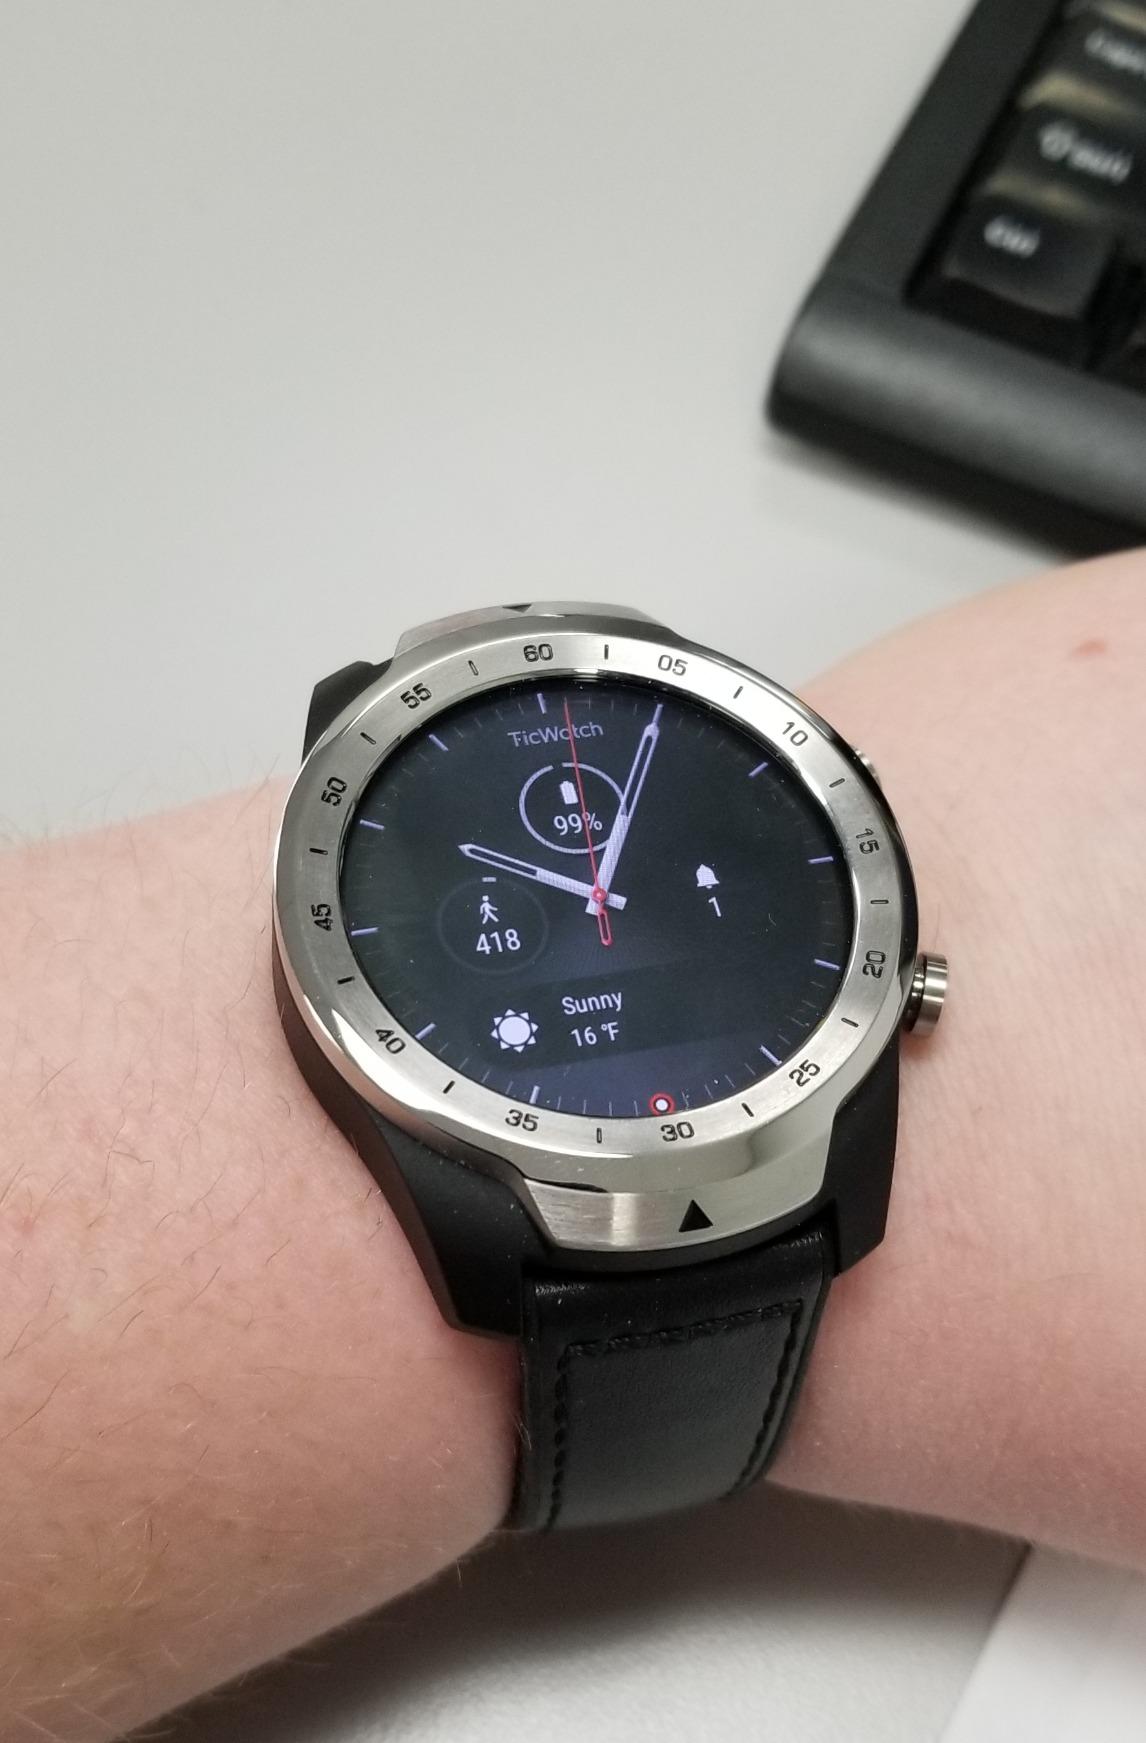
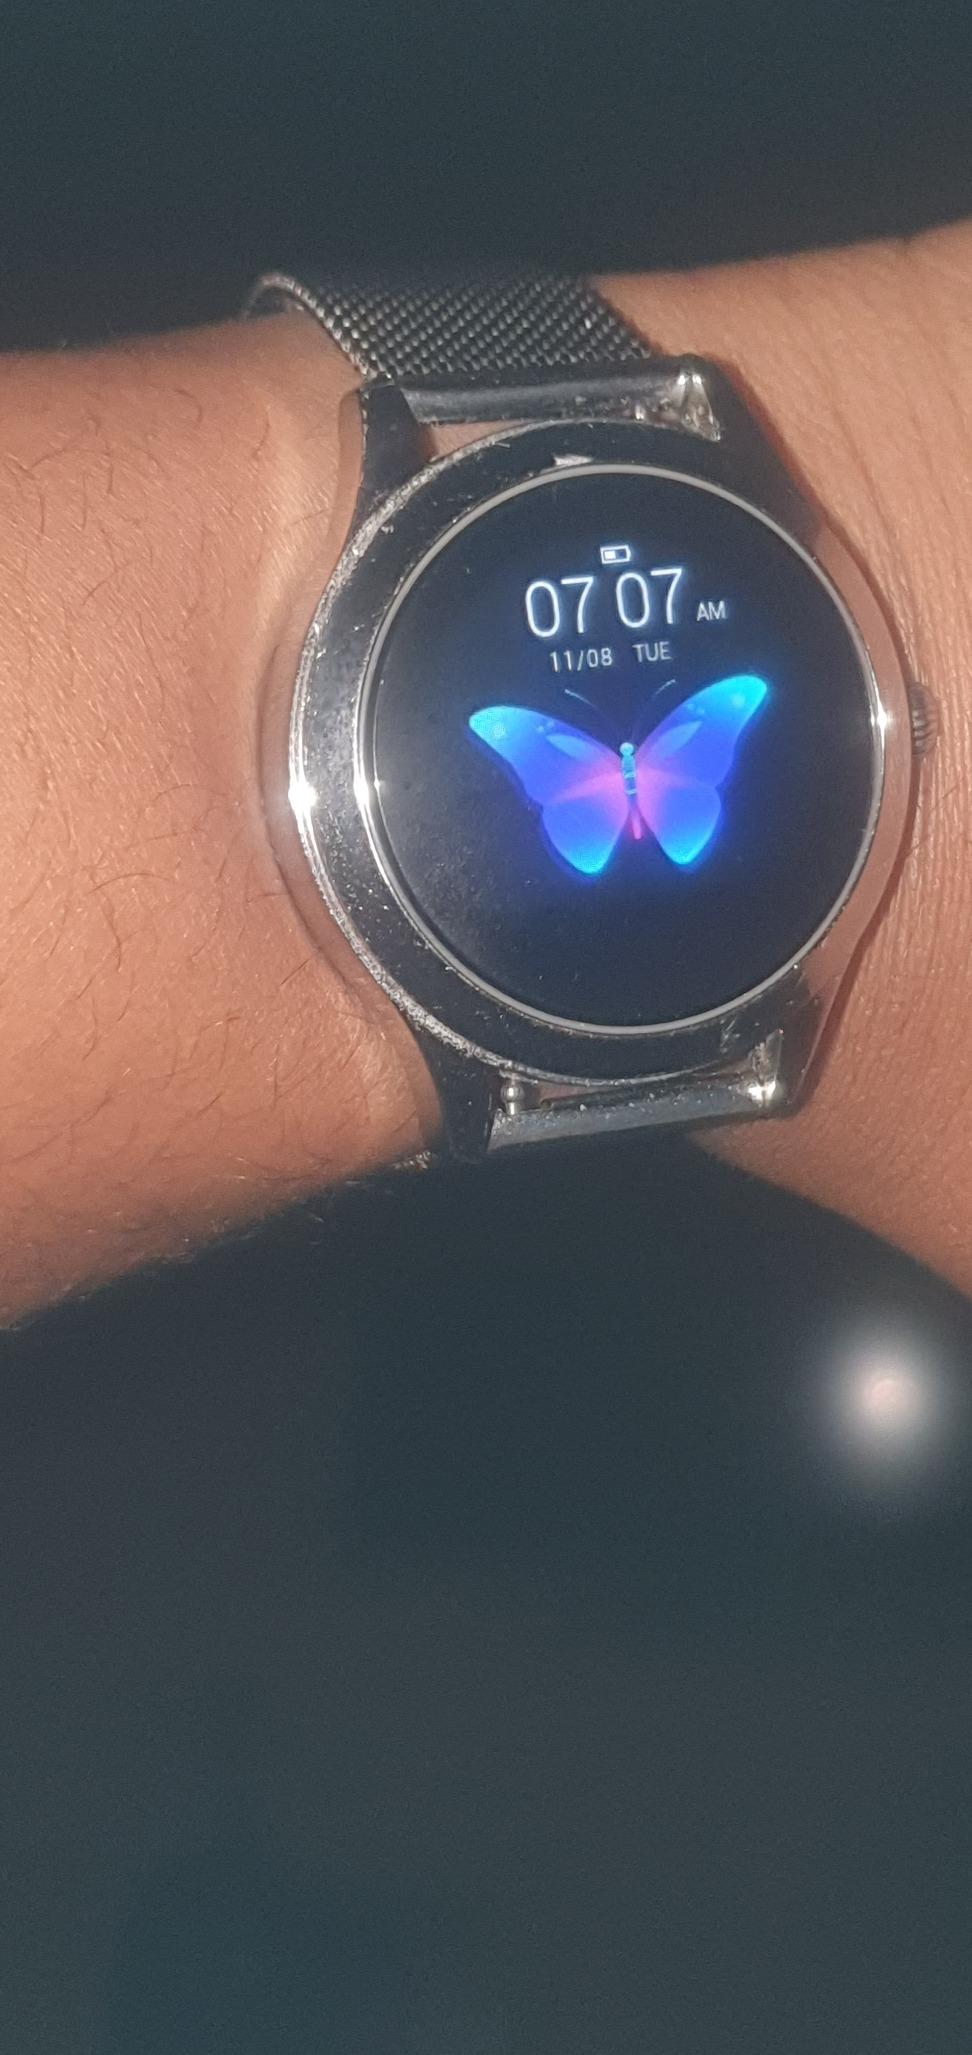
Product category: smartwatch
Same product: no